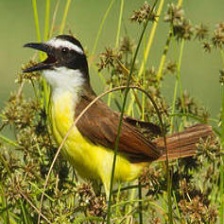
Species: GREAT KISKADEE
Scientific name: PITANGUS SULPHURATUS